Ken Rosewall career statistics

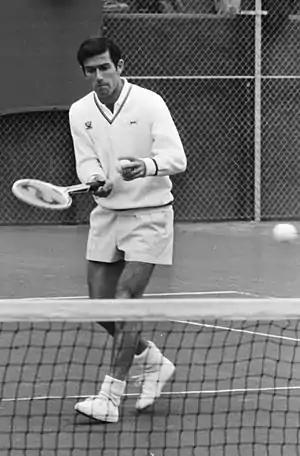
Ken Rosewall at a tournament in Scheveningen, The Netherlands in 1970

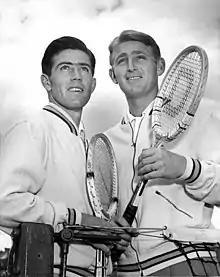
Ken Rosewall (left) and Lew Hoad (right) at the 1954 Davis Cup.

Rosewall won 17 out of 19 Davis Cup singles matches and 2 out of 3 doubles. Rosewall was a member of the victorious Australian Davis Cup teams in 1953, 1955, 1956 and 1973, in all cases defeating USA in the final. He did not personally participate in the 1973 final.